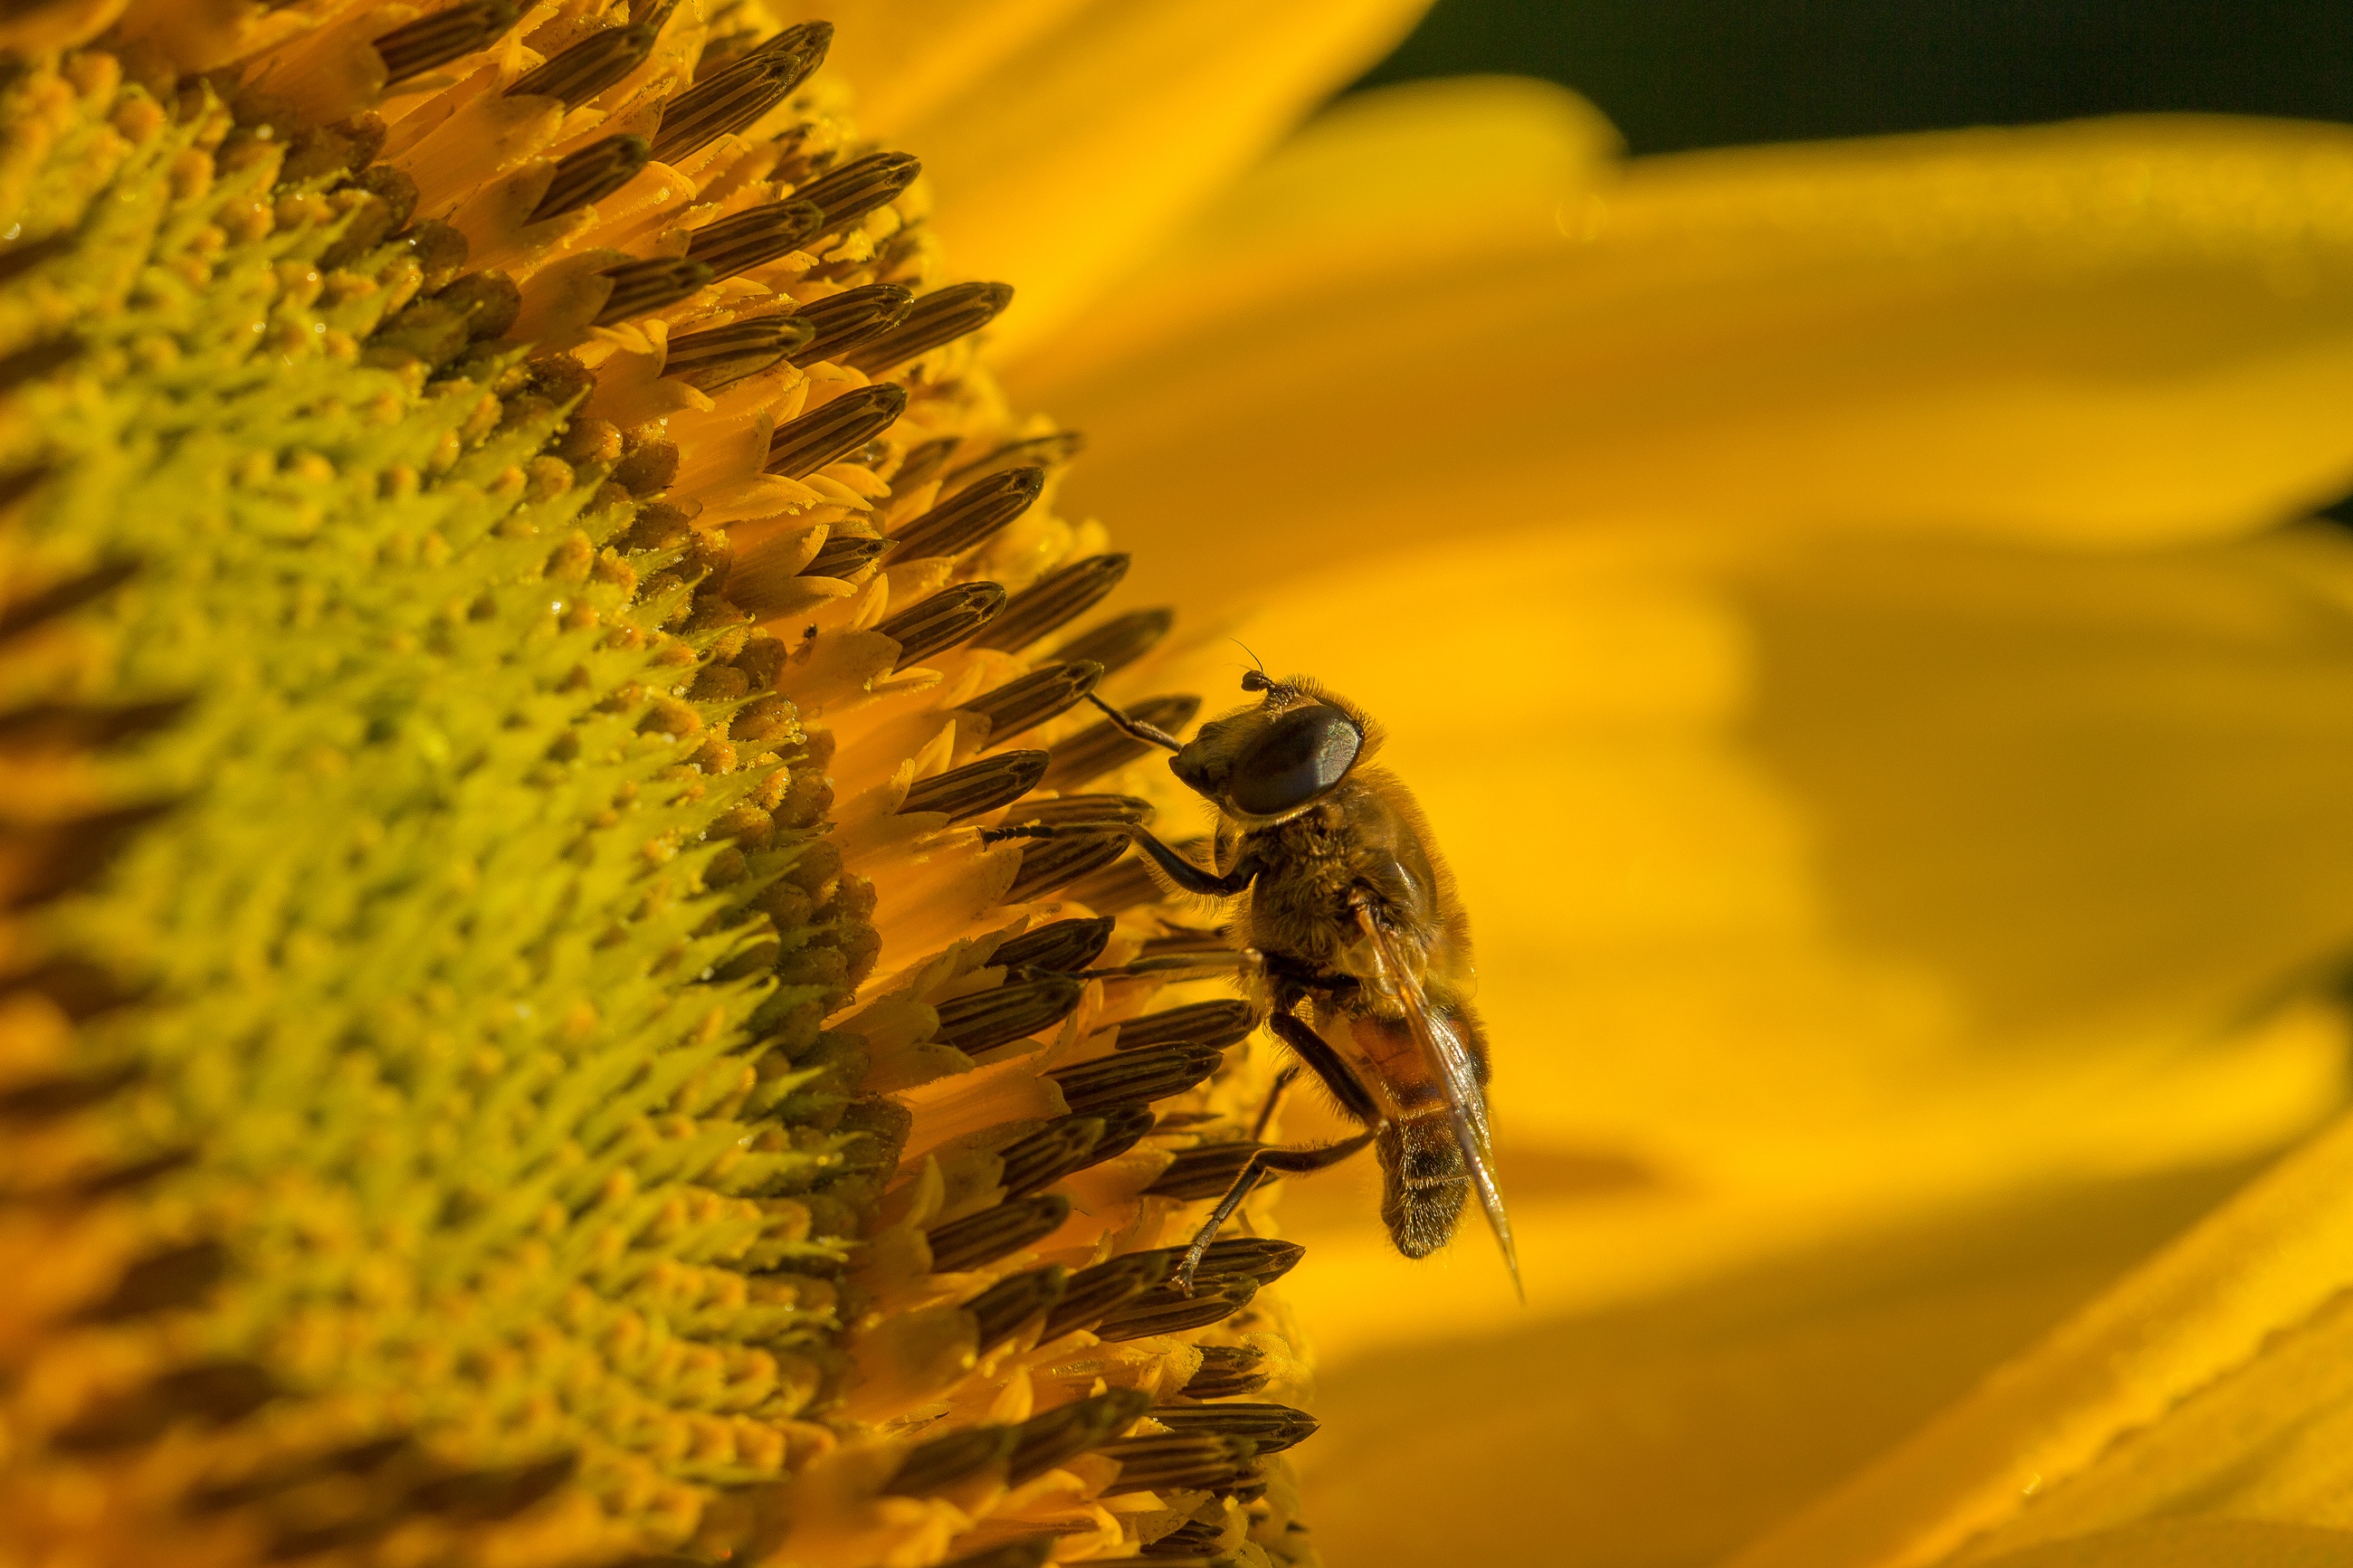
nature, blossom, plant, photography, leaf, flower, petal, bloom, summer, pollen, pollination, insect, macro, botany, yellow, close, flora, fauna, sunflower, invertebrate, close up, hoverfly, bee, sun flower, nectar, macro photography, flowering plant, honey bee, daisy family, bee pollen, sunflower seed, plant stem, land plant, membrane winged insect